Natalie Smith (sport shooter)

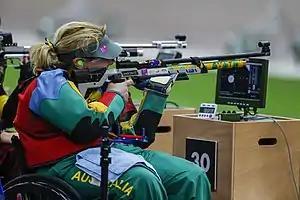

Smith is an SH1 classified shooter competing in 10m Air Rifle Prone and 10m Air Rifle Standing events.